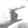
ASL letter: G